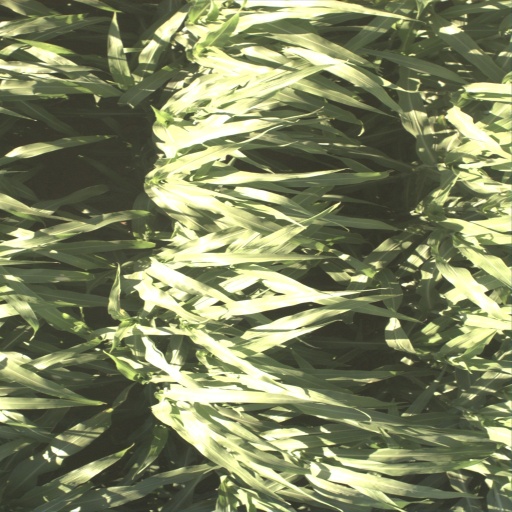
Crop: sorghum